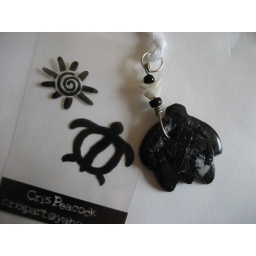
One of the charms I received in the black &amp;amp; white swap